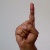
The image shows a hand gesture representing the letter 'D' in Indian Sign Language.